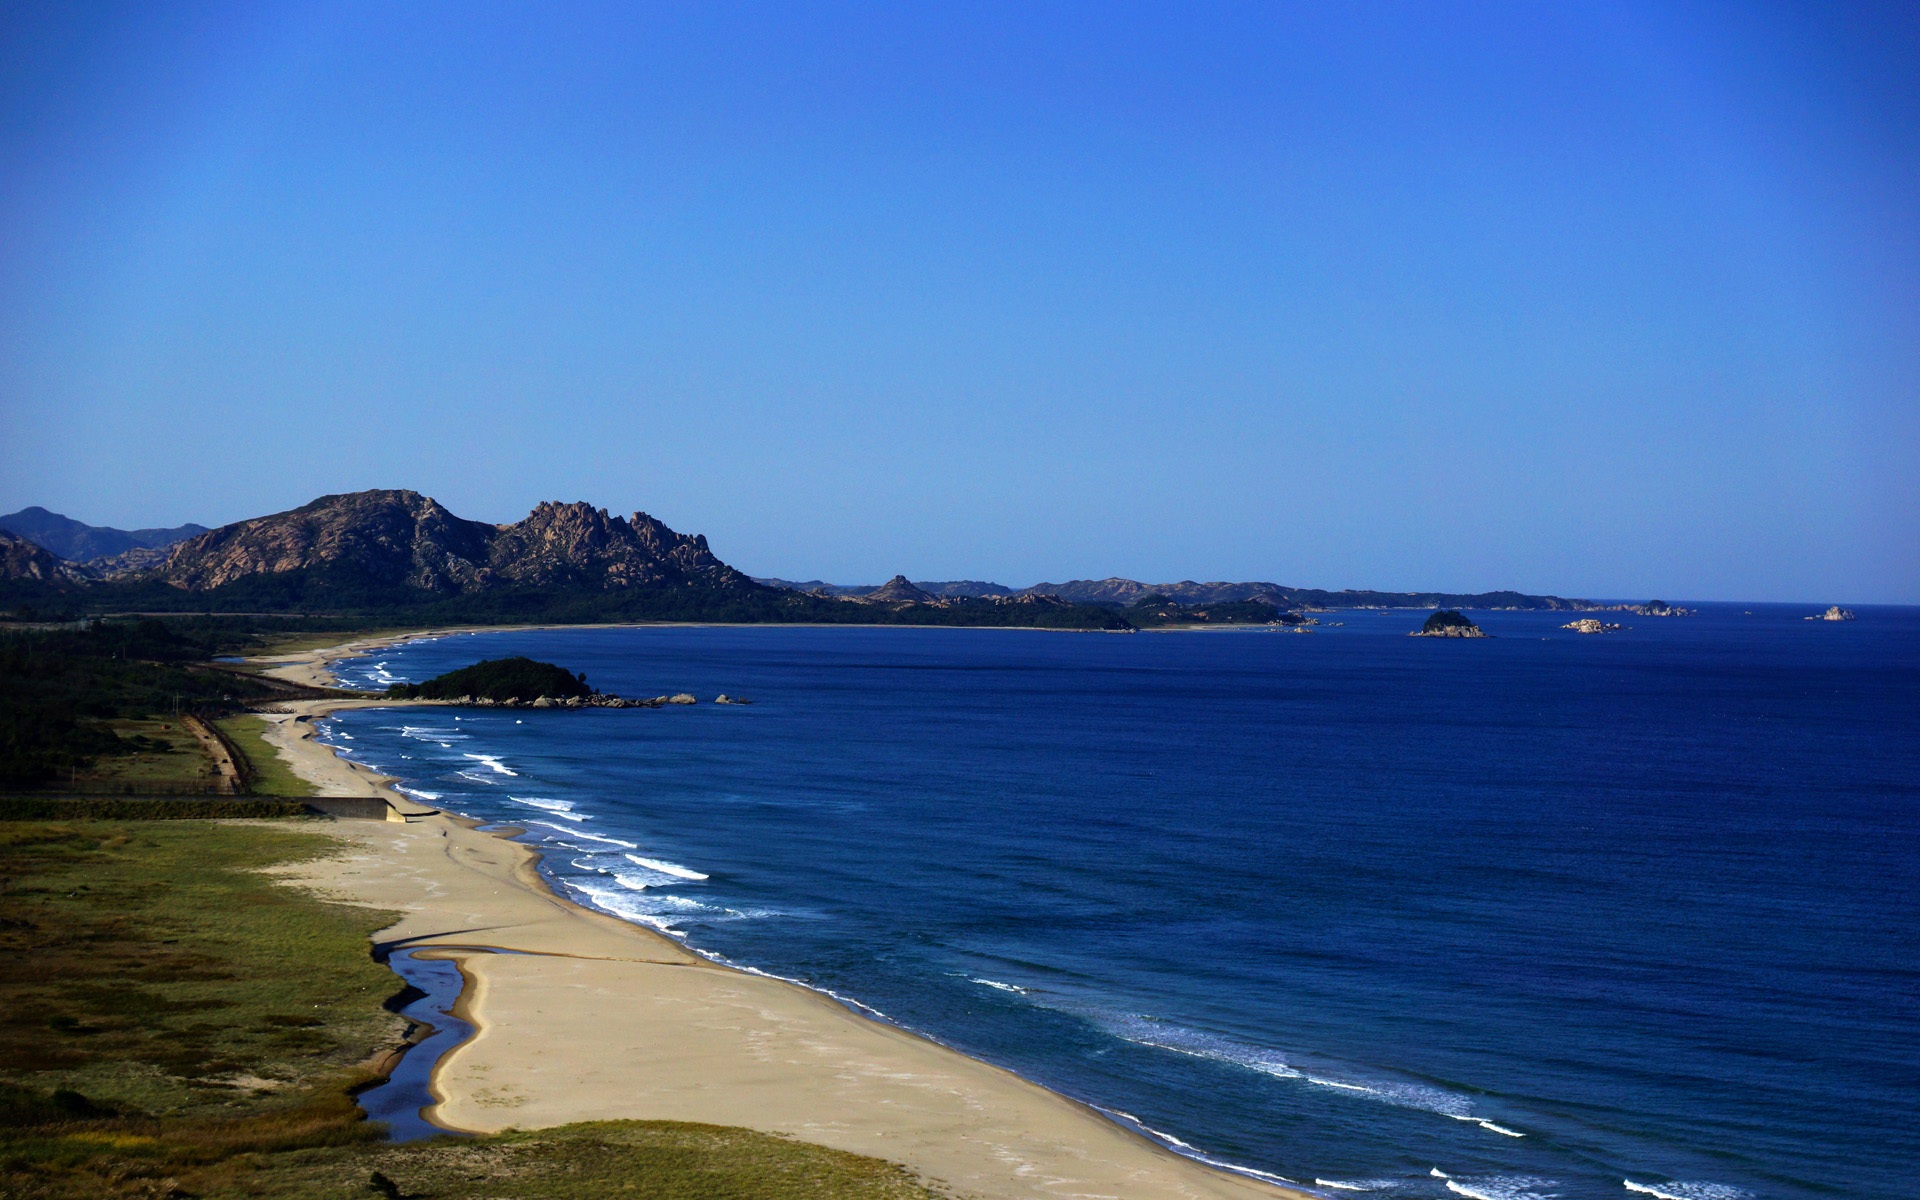
beach, sea, coast, ocean, horizon, sky, shore, wave, vacation, cliff, dusk, cove, bay, terrain, body of water, k, cape, islet, klitschko, whether or not